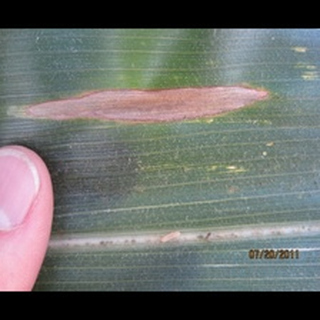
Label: corn_gray_leaf_spot